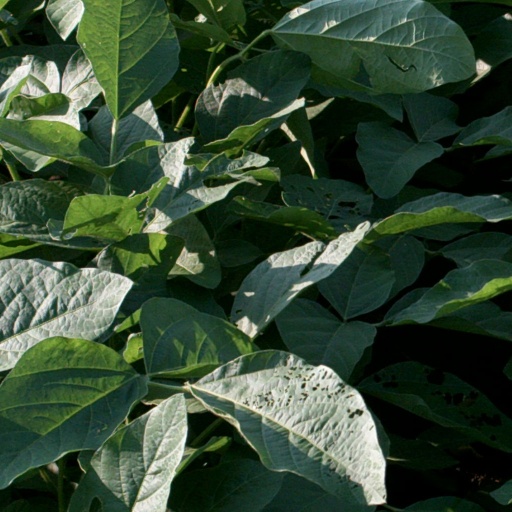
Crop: soybean